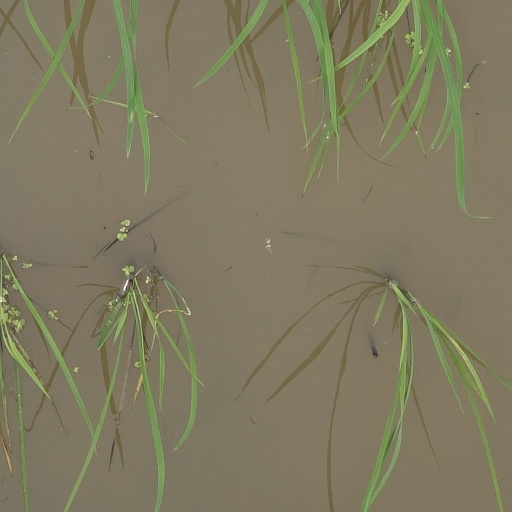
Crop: rice